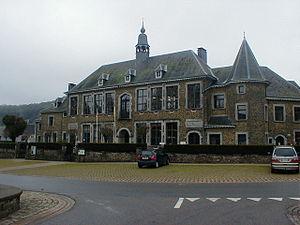
La maison communale d'Herbeumont (Belgique)
Herbeumont est une commune francophone de Belgique située en Région wallonne dans la province de Luxembourg, ainsi qu’un village où siège son administration.